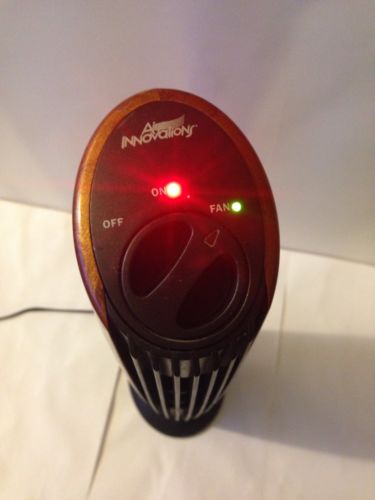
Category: fan